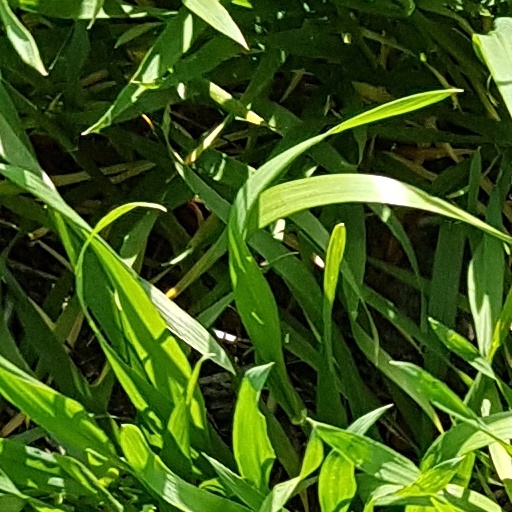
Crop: wheat